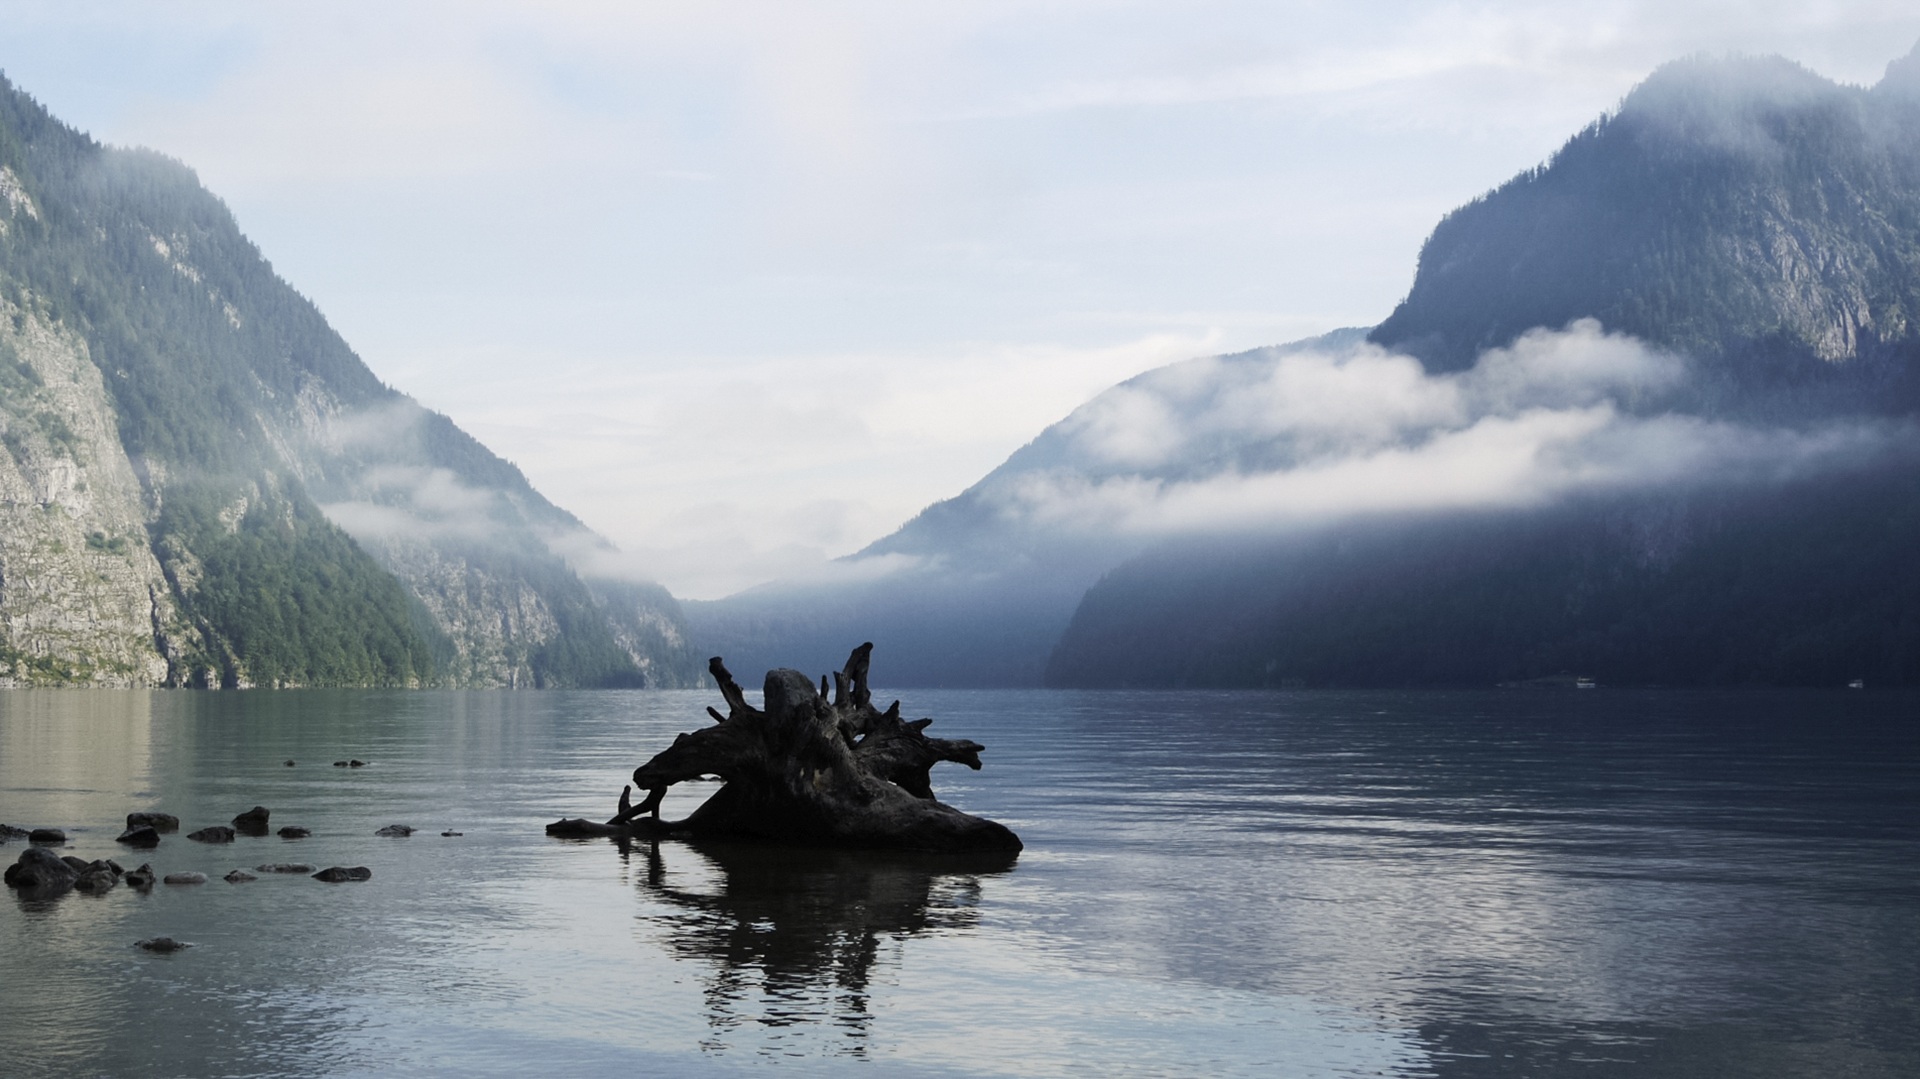
landscape, sea, tree, water, nature, mountain, cloud, mist, morning, lake, mountain range, reflection, vehicle, bay, alpine, fjord, terrain, boating, mountains, bergsee, bavaria, loch, bartholom st, landform, k nigssee, geographical feature, atmospheric phenomenon, glacial landform